Rainy Davis

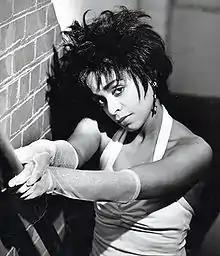
Davis in 1989

Denise Lorraine "Rainy" Davis is an American singer and songwriter. Out of four "Billboard" charted singles, Rainy Davis is known best for her song "Sweetheart". The single was originally released on the New York–based independent label Supertronics Records. However, after the song became a hit in the clubs, then on urban radio and eventually crossing over to pop radio, Columbia Records A&R exec Joe McEwen offered Davis a production-artist deal for worldwide physical distribution, which included buying her previous contract from Supertronics. She went on to record two albums for Columbia and received numerous awards for her contributions to hit songs over the years.